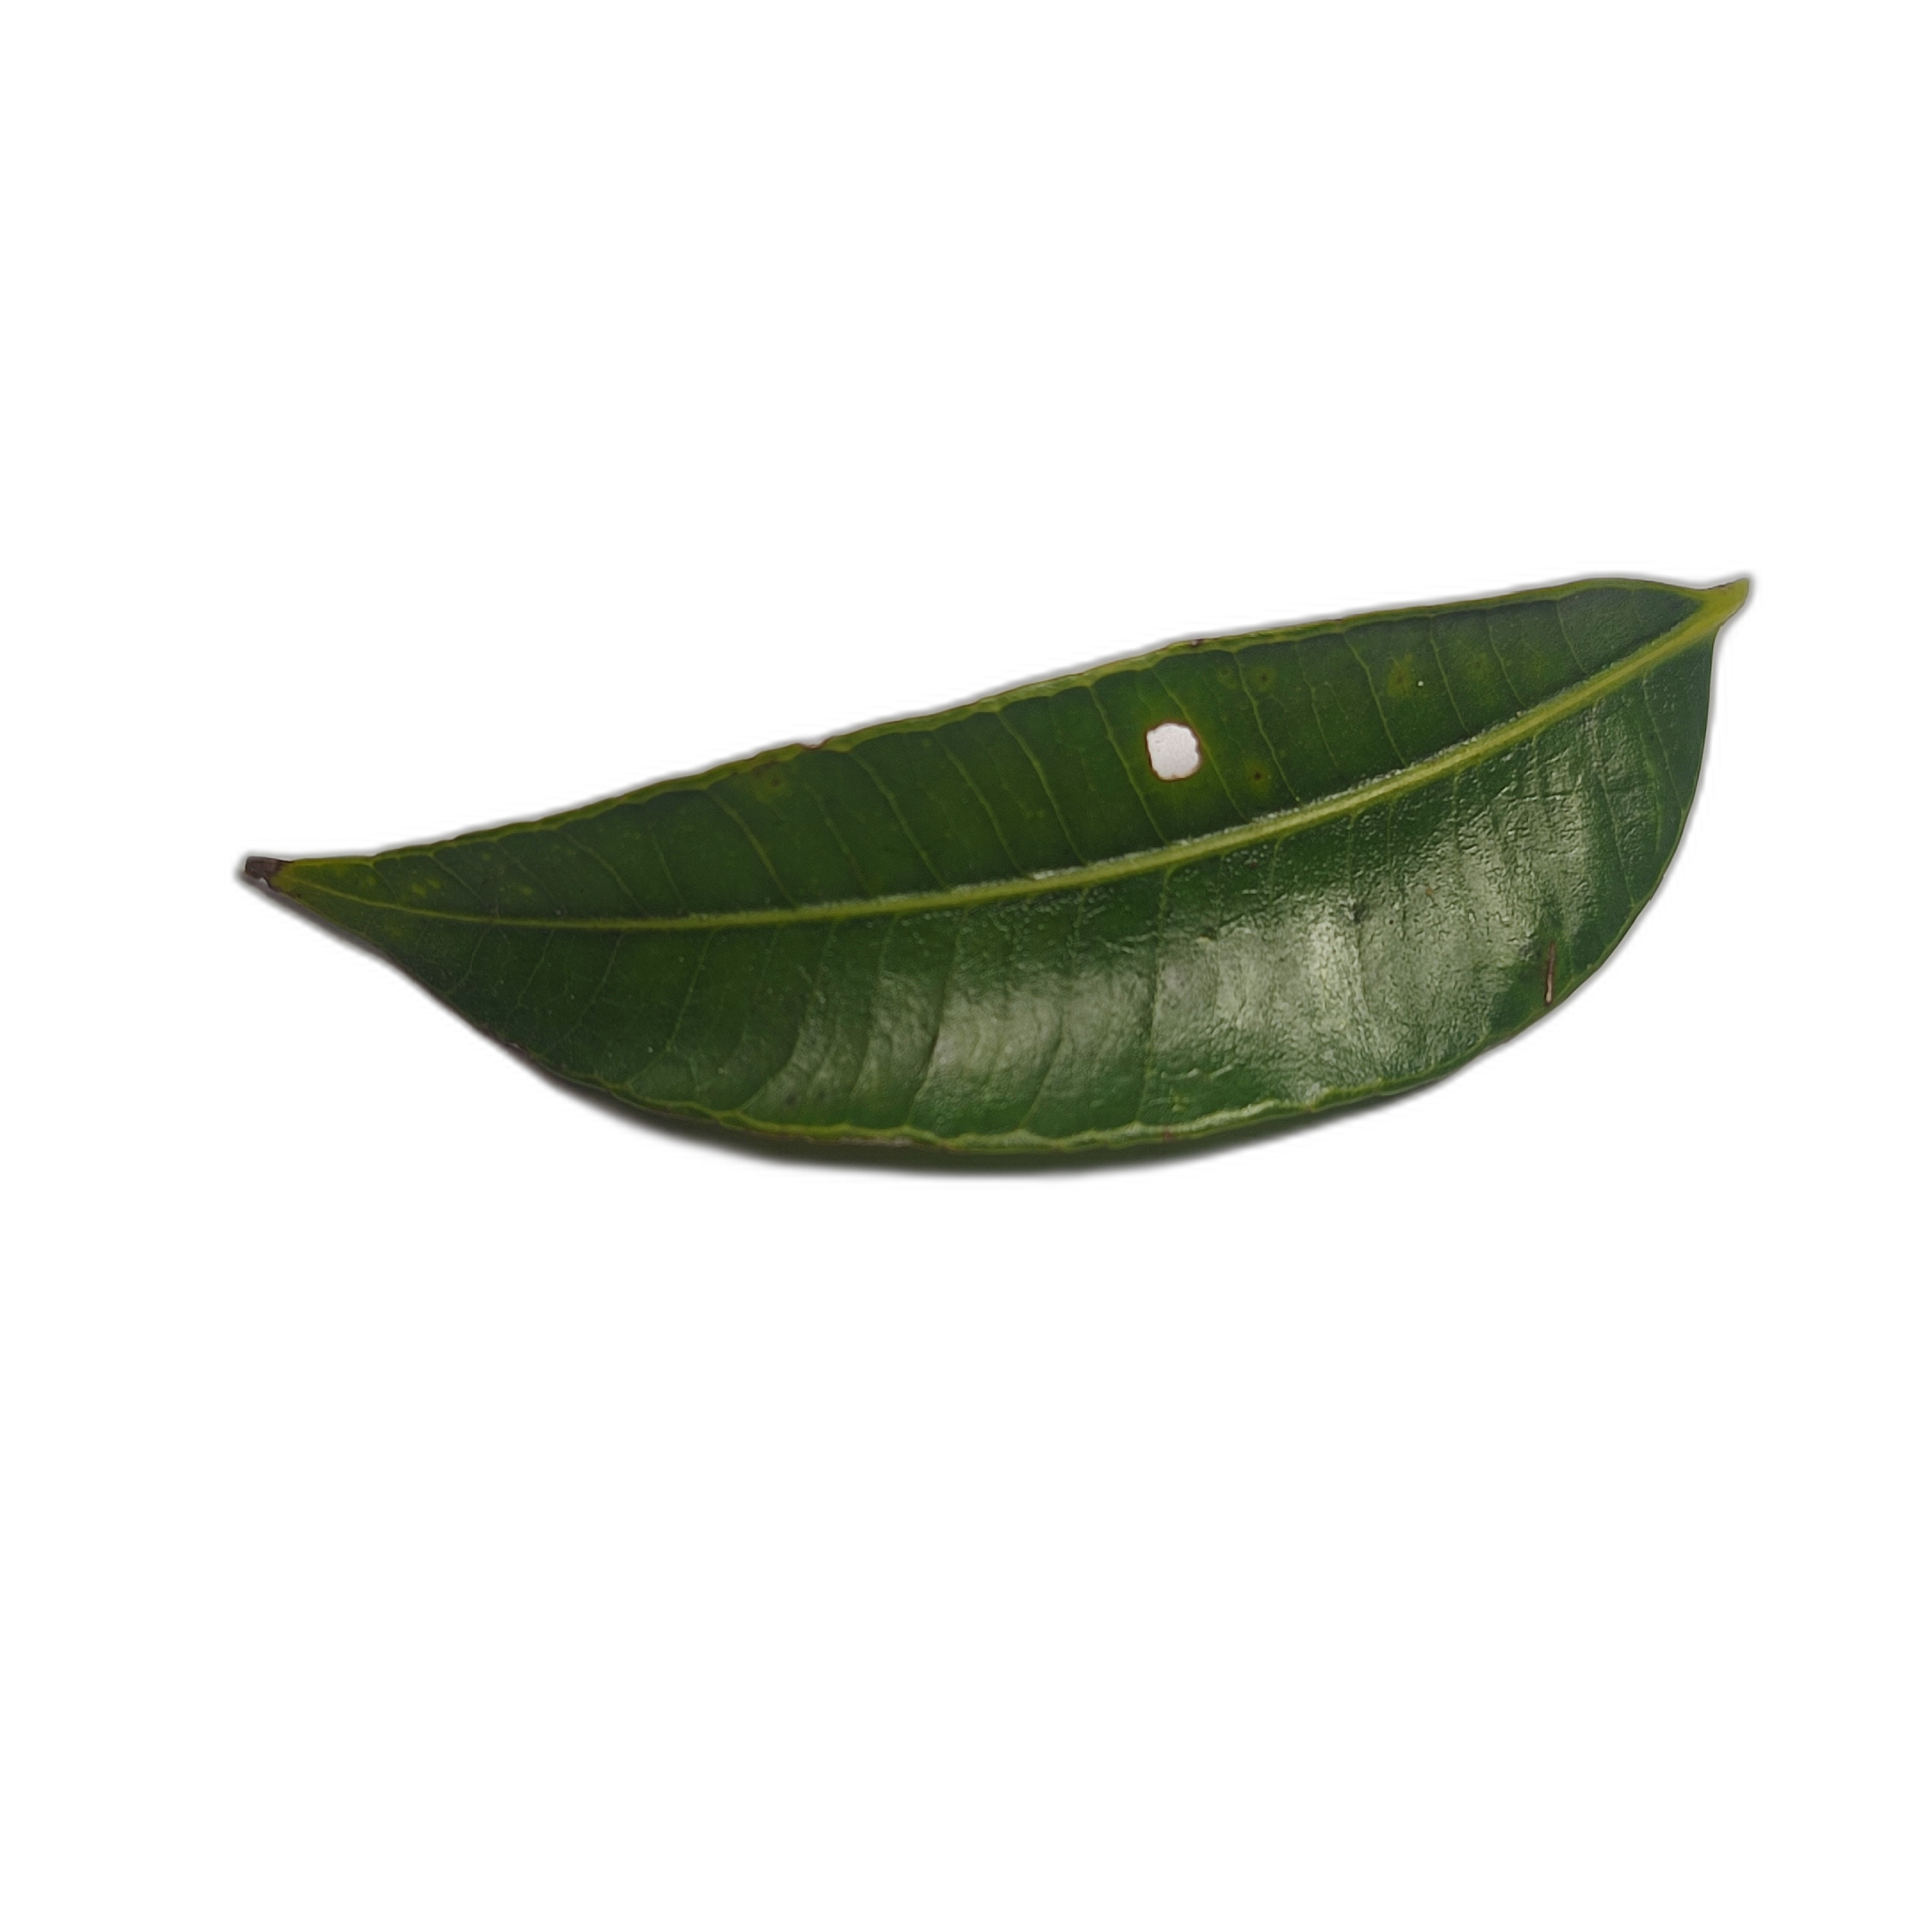
Label: not_healthy